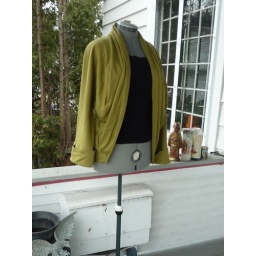
little bird cardigan in olive green M